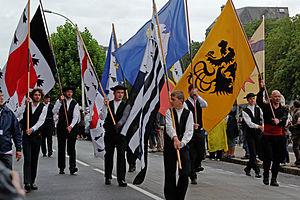
""Défilé en fête"". Drapeaux des Évêchés de Bretagne lors du festival de Cornouaille 2013 le dimanche 28 juillet pour Kemper en Fête dans les rues de Quimper."